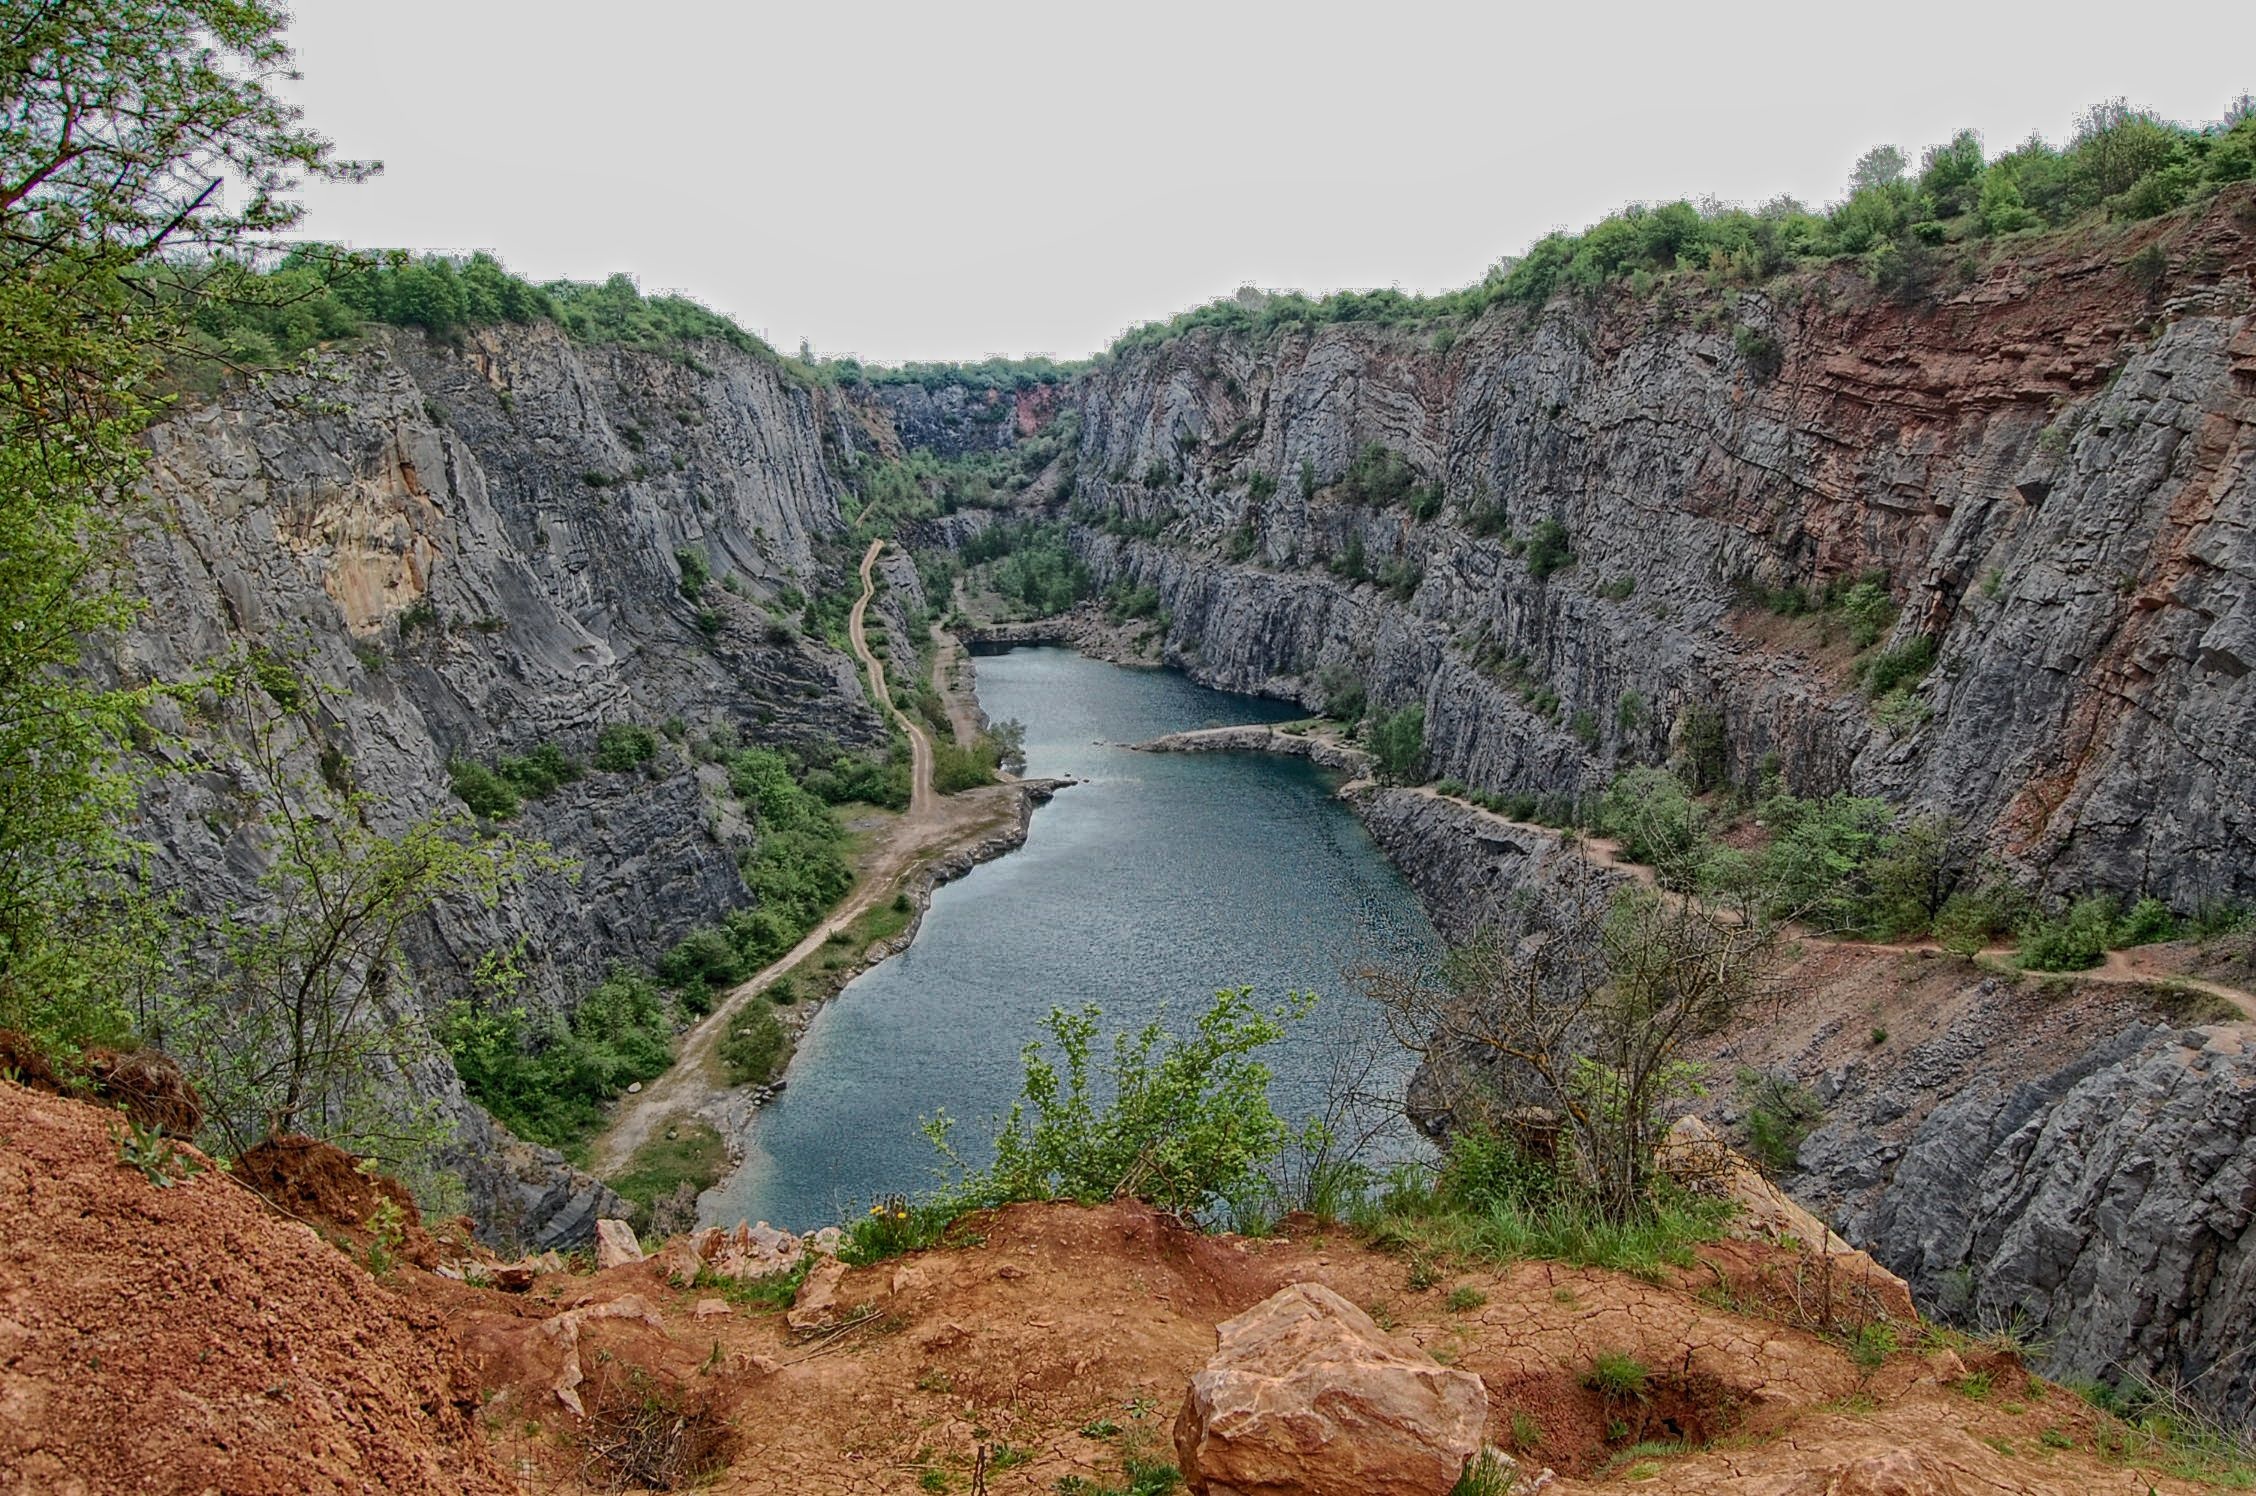
coast, rock, trail, river, valley, formation, cliff, canyon, reservoir, terrain, waterway, geology, ravine, plateau, water feature, wadi, landform, geographical feature, geological phenomenon